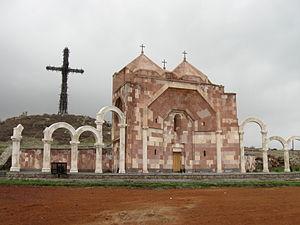
La principale religion en Arménie est le christianisme, implanté dans le pays depuis au moins dix-sept siècles. L'Arménie a ses propres Églises, l'Église apostolique arménienne, dont les fidèles forment la grosse majorité de la population du pays et l'Église catholique arménienne. Le judaïsme, l'islam et le yézidisme sont faiblement présents.
Aparan aussi connue comme Abaran, est une ville d'Arménie située dans le marz d'Aragatsotn. Elle est peuplée d'Arméniens, comptant 6 591 habitants en 2009. La ville a été appelée le Coup Aparan jusqu'à 1935. Les habitants d'Aparan, connus comme Aparantsi, font l'objet de beaucoup de plaisanteries en Arménie.